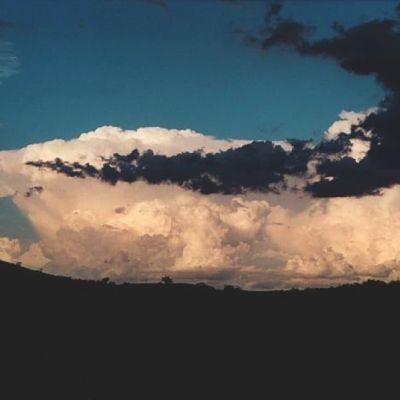
Cloud type: Cumulonimbus (Cb)